Chip carrier

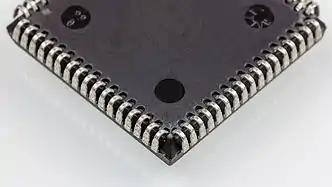
Reverse side of an Intel 80C86: J-shaped metal leads

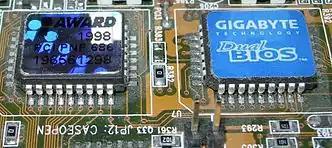
Gigabyte DualBIOS in QFJ32 / PLCC32

A "plastic-leaded chip carrier" ("PLCC") has a rectangular plastic housing. It is a reduced cost evolution of the ceramic leadless chip carrier (CLCC).